Georg Albrecht (mayor)

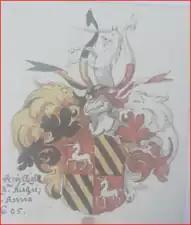

Georg Albrecht (1603–1666) was elected to the office of Mayor of the Imperial Free City of Rothenburg ob der Tauber three times (1658, 1660, 1663). He was a member of the patrician Albrechts of Rothenburg ob der Tauber, many of whose members served in administrative capacities in that city during the second half of the Holy Roman Empire.